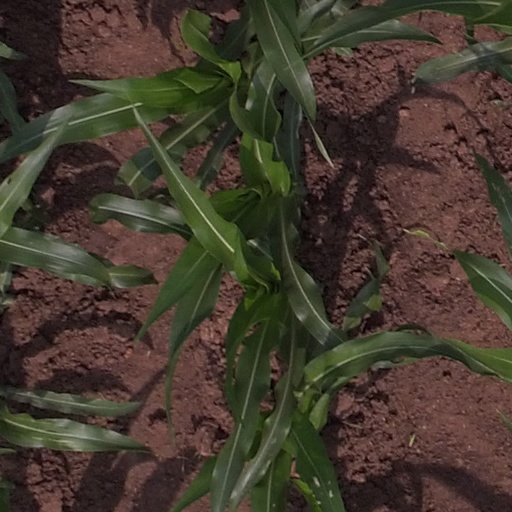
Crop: maize; corn